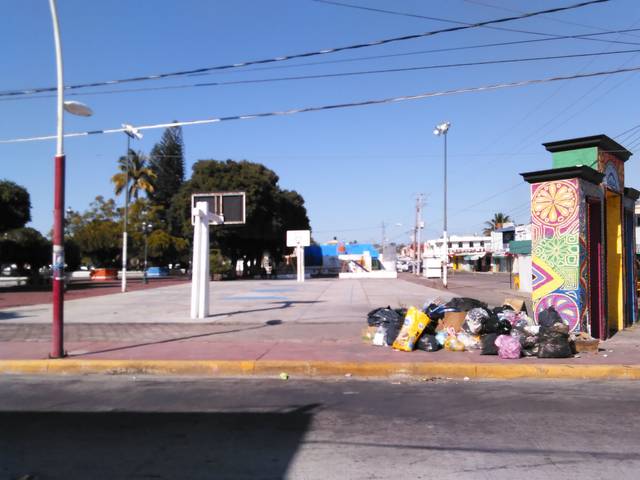
Region: Mexico
Coordinates: 21.485, -104.891